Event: Nepal Earthquake
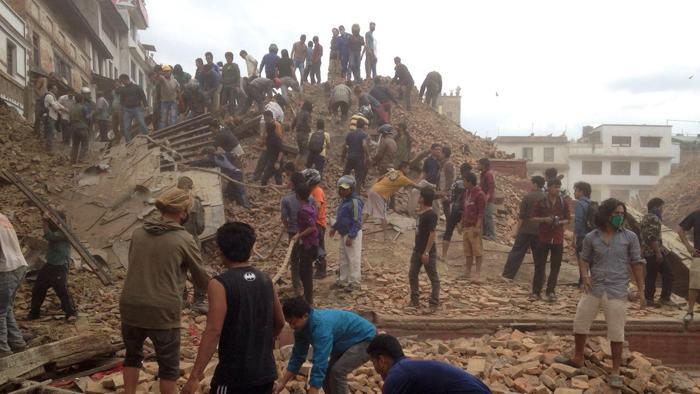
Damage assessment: damage